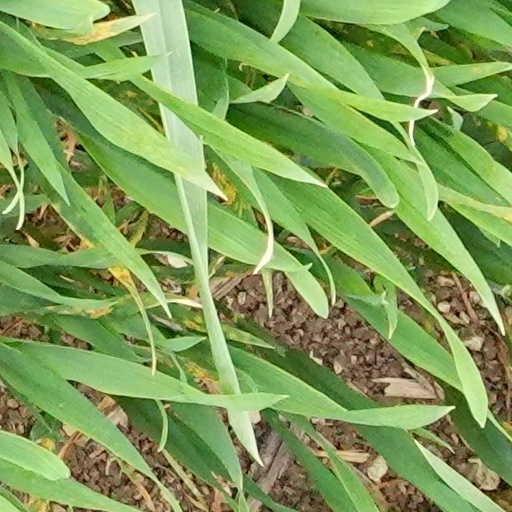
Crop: wheat